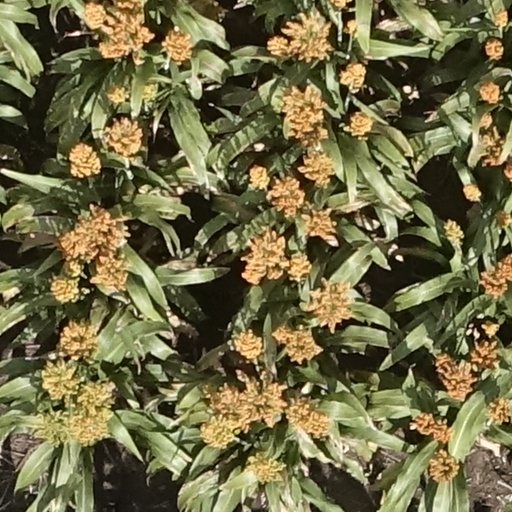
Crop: sorghum